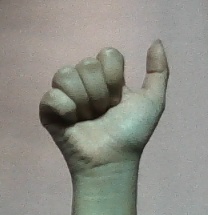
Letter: dhad